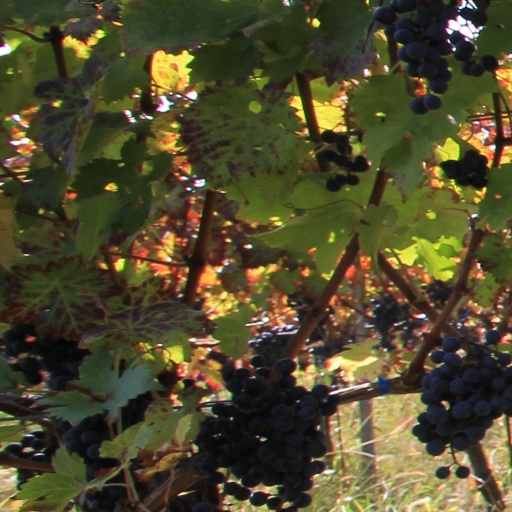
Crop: grape